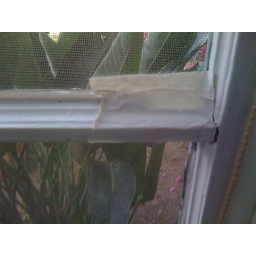
kitchen window-tape over hole in glass